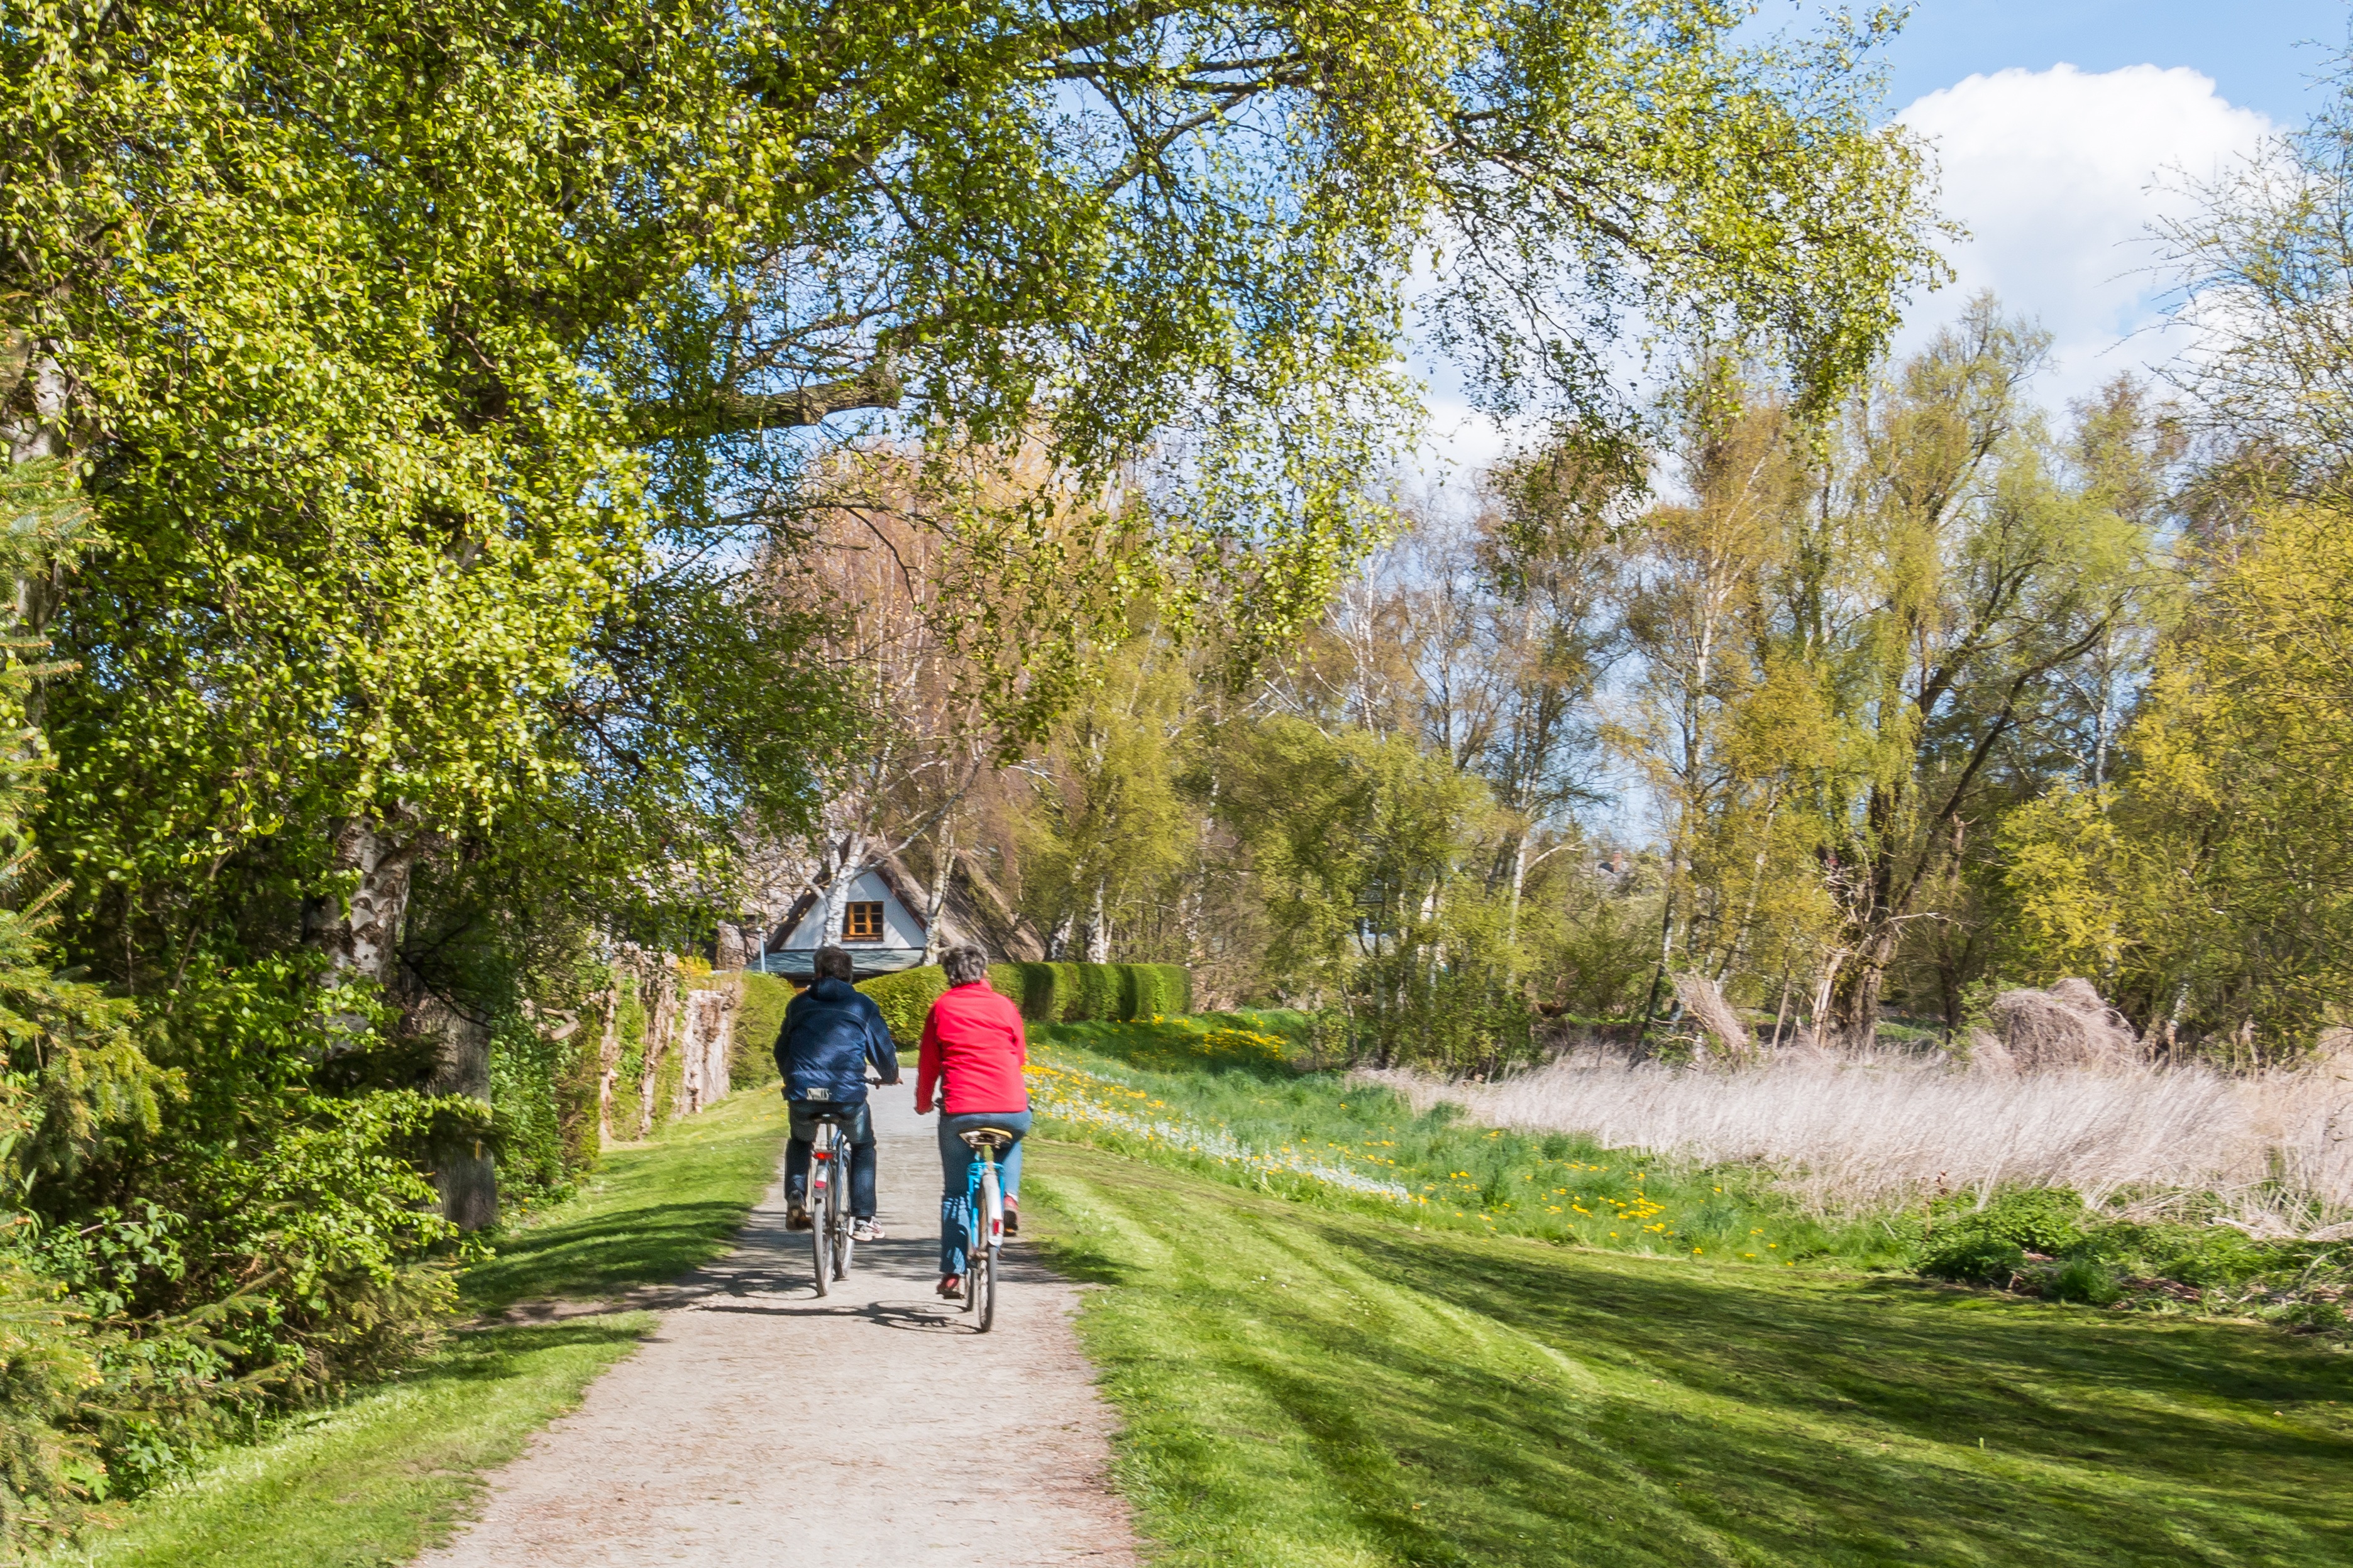
tree, walking, trail, meadow, recreation, spring, autumn, park, waterway, cycling, sports, woodland, cycle path, fischland, outdoor recreation, ostseebad ahrenshoop, althagen